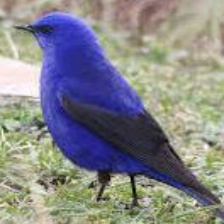
Species: GRANDALA
Scientific name: GRANDALA COELICOLOR